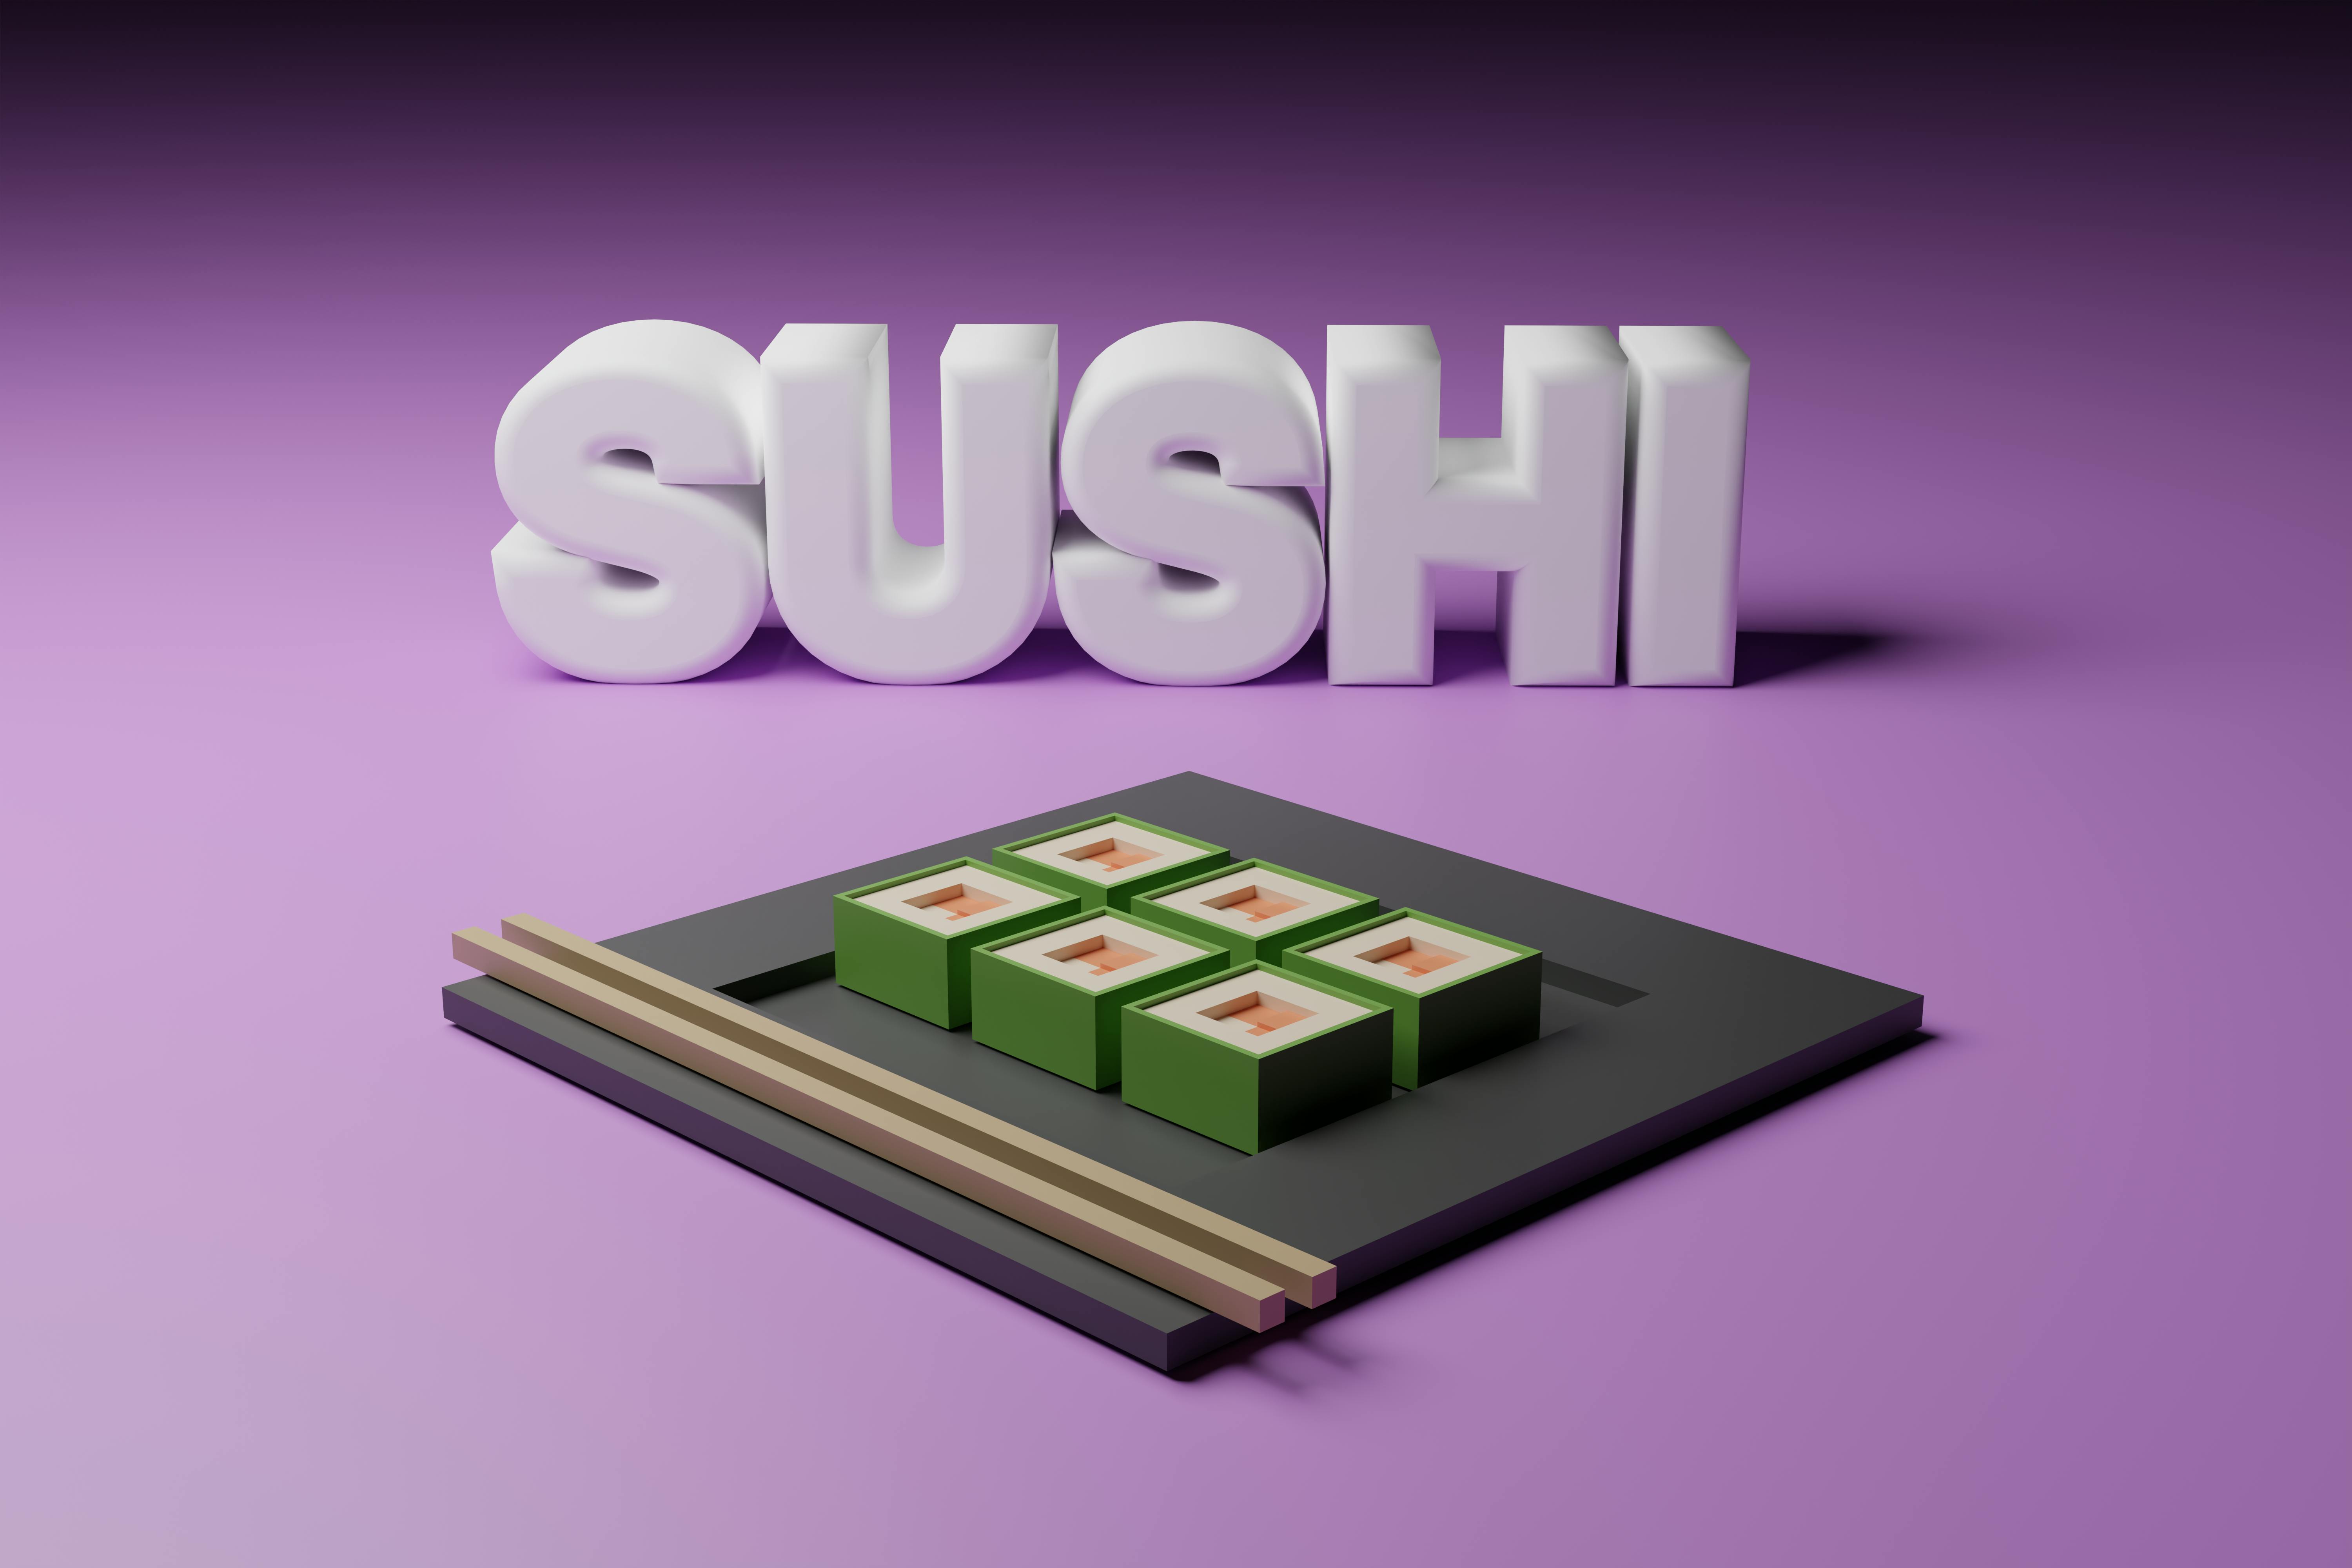
art, rectangle, font, recreation, indoor games and sports, magenta, logo, circle, brand, table, graphics, electric blue, symbol, animation, graphic design, pattern, square, puzzle, flooring